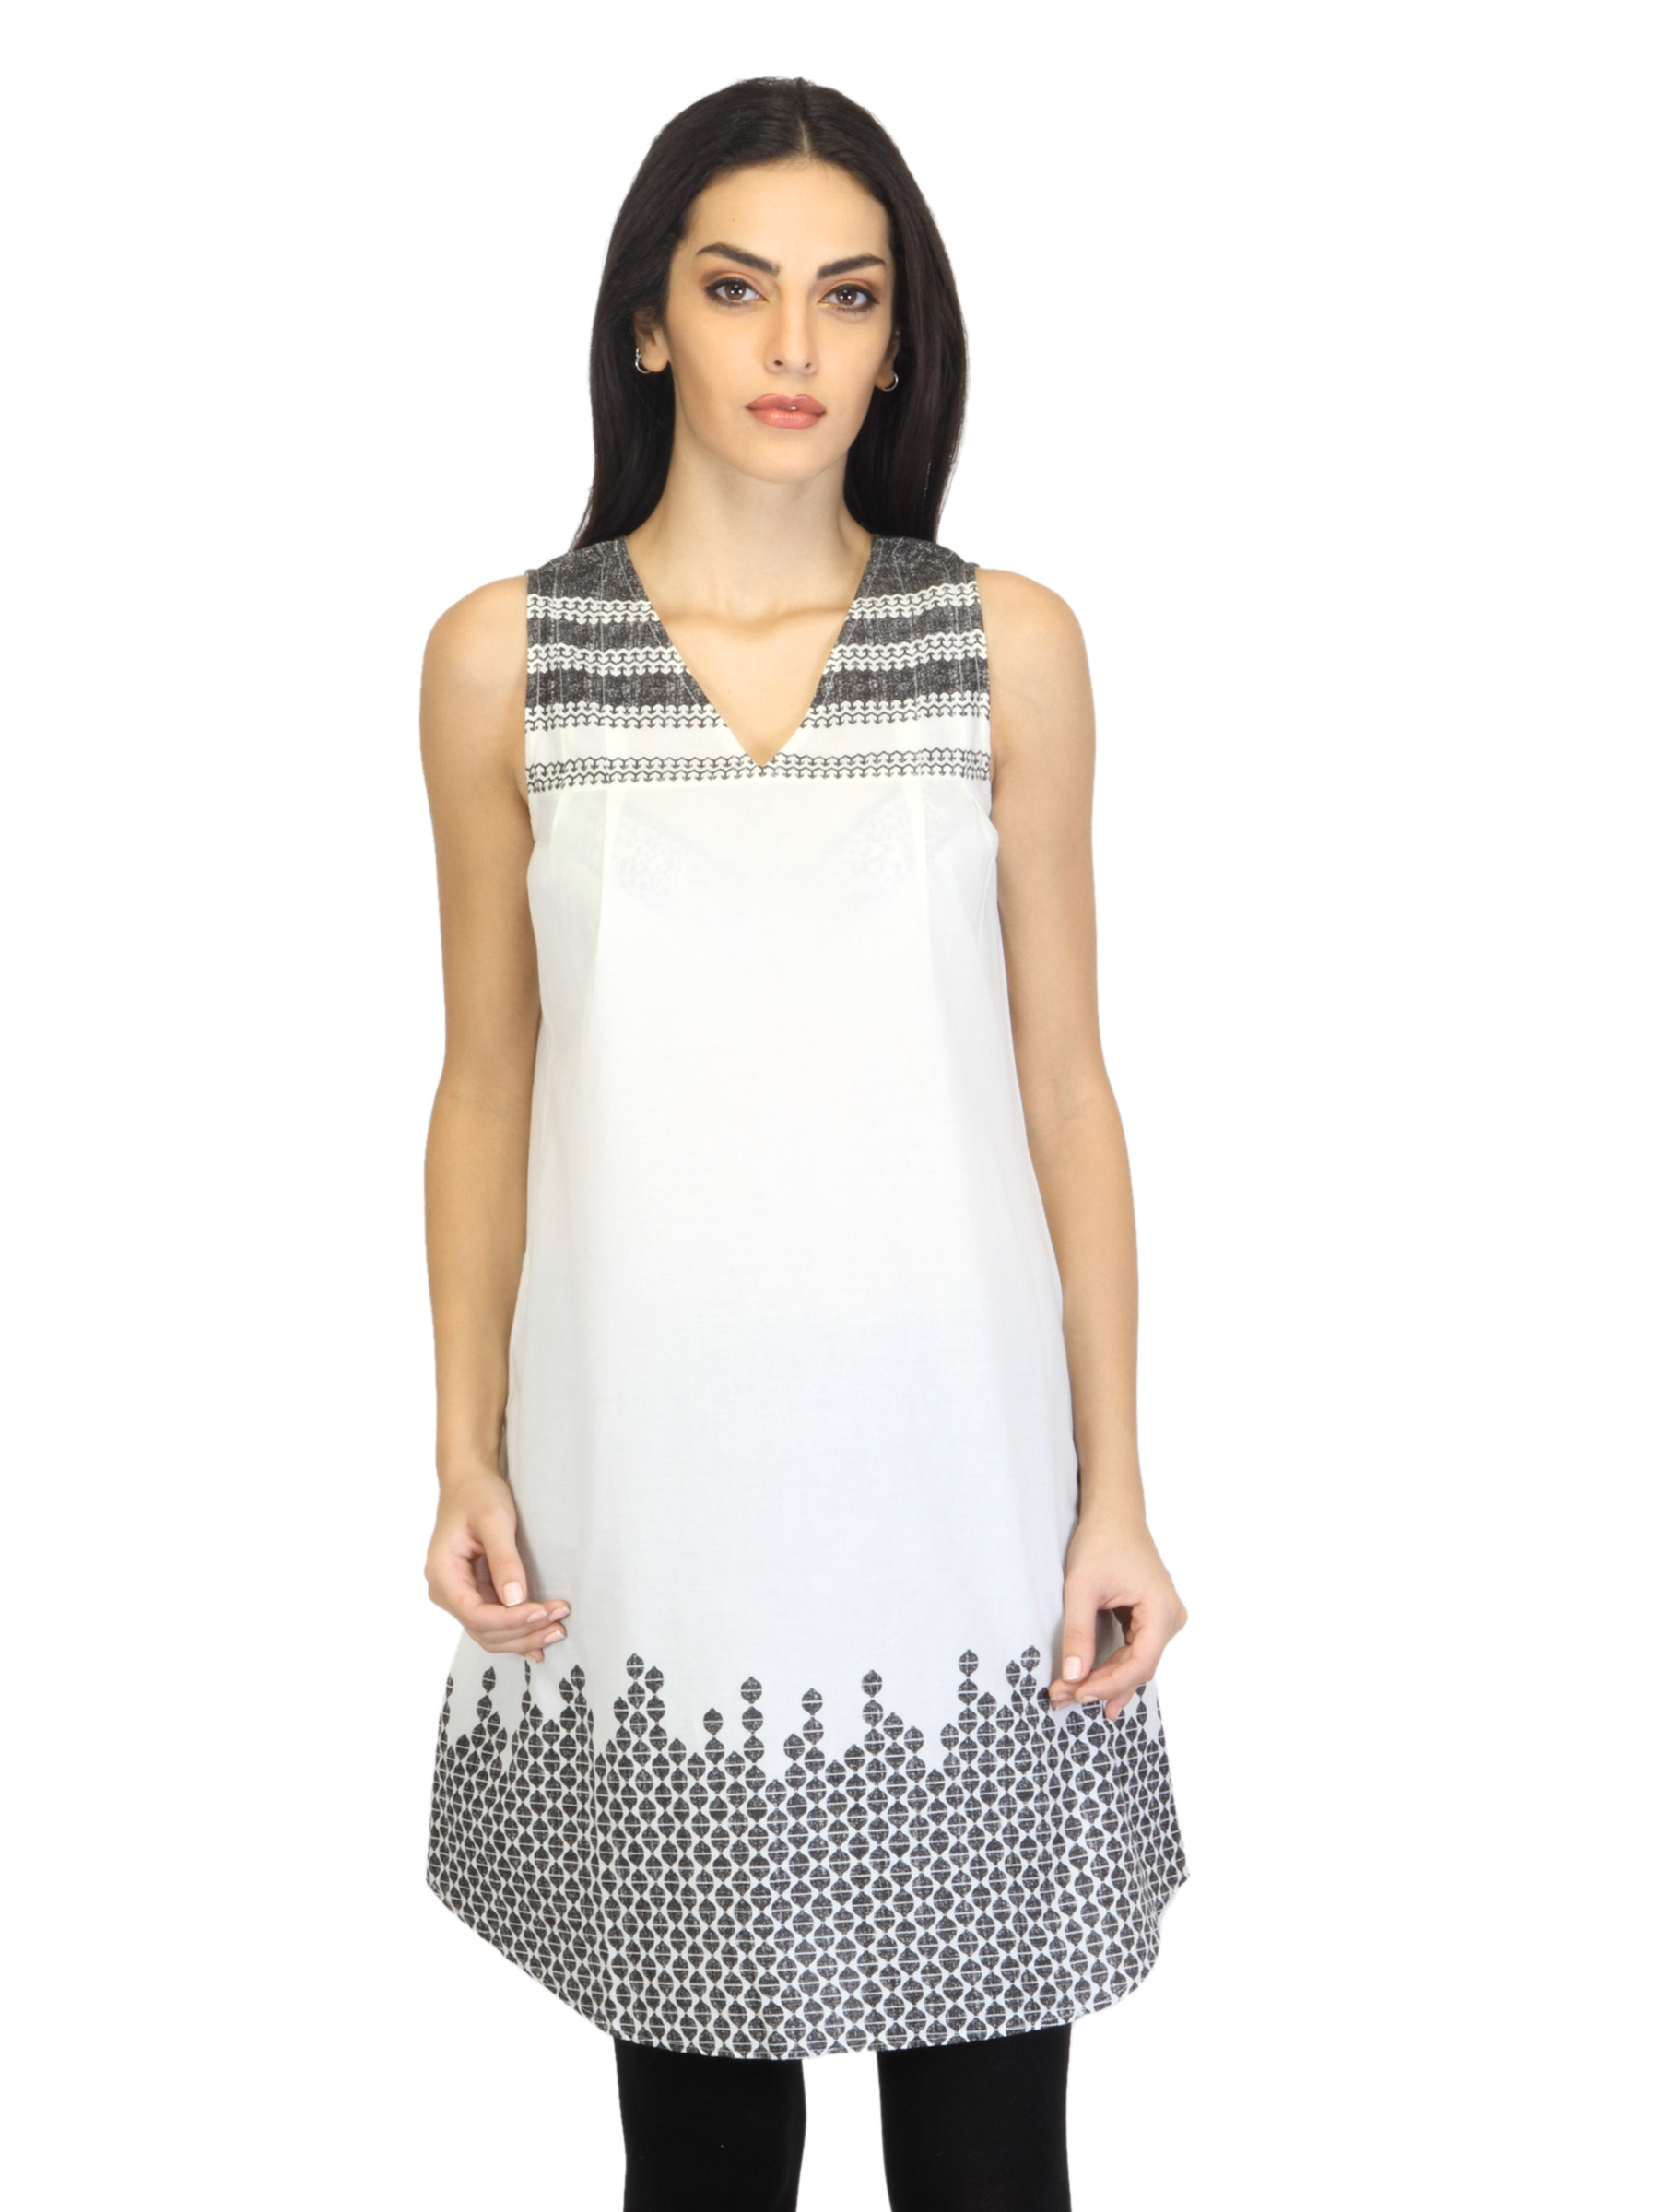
W Women Printed Off White Kurta
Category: Apparel / Topwear / Kurtas
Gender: Women
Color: Off White
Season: Summer 2012
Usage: Ethnic